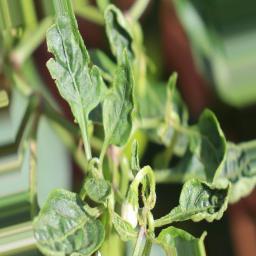
Label: mites_and_trips